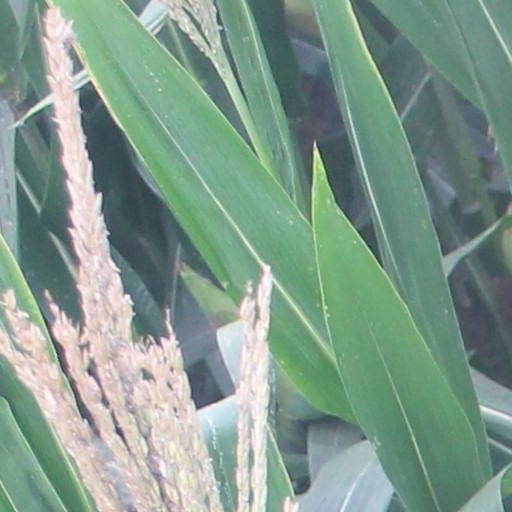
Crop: maize; corn